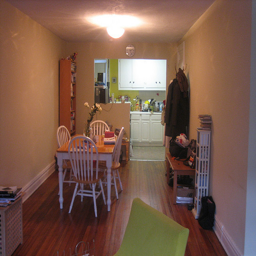
The dining room has four chairs at the table, and a hard wood floor.
A room in a house with a dinette set and table.
The small, narrow home has a separate dining area off the kitchen.
A kitchen with a small area for dining.
A kitchen filled with a dinning room table and white chairs.